Edgeley Park

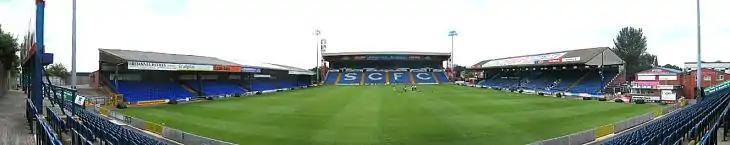
Edgeley Park, 2005

Edgeley Park is the closest league football ground to the River Mersey – it is actually closer than Liverpool's Anfield, Everton's Goodison Park or Tranmere Rovers' Prenton Park.